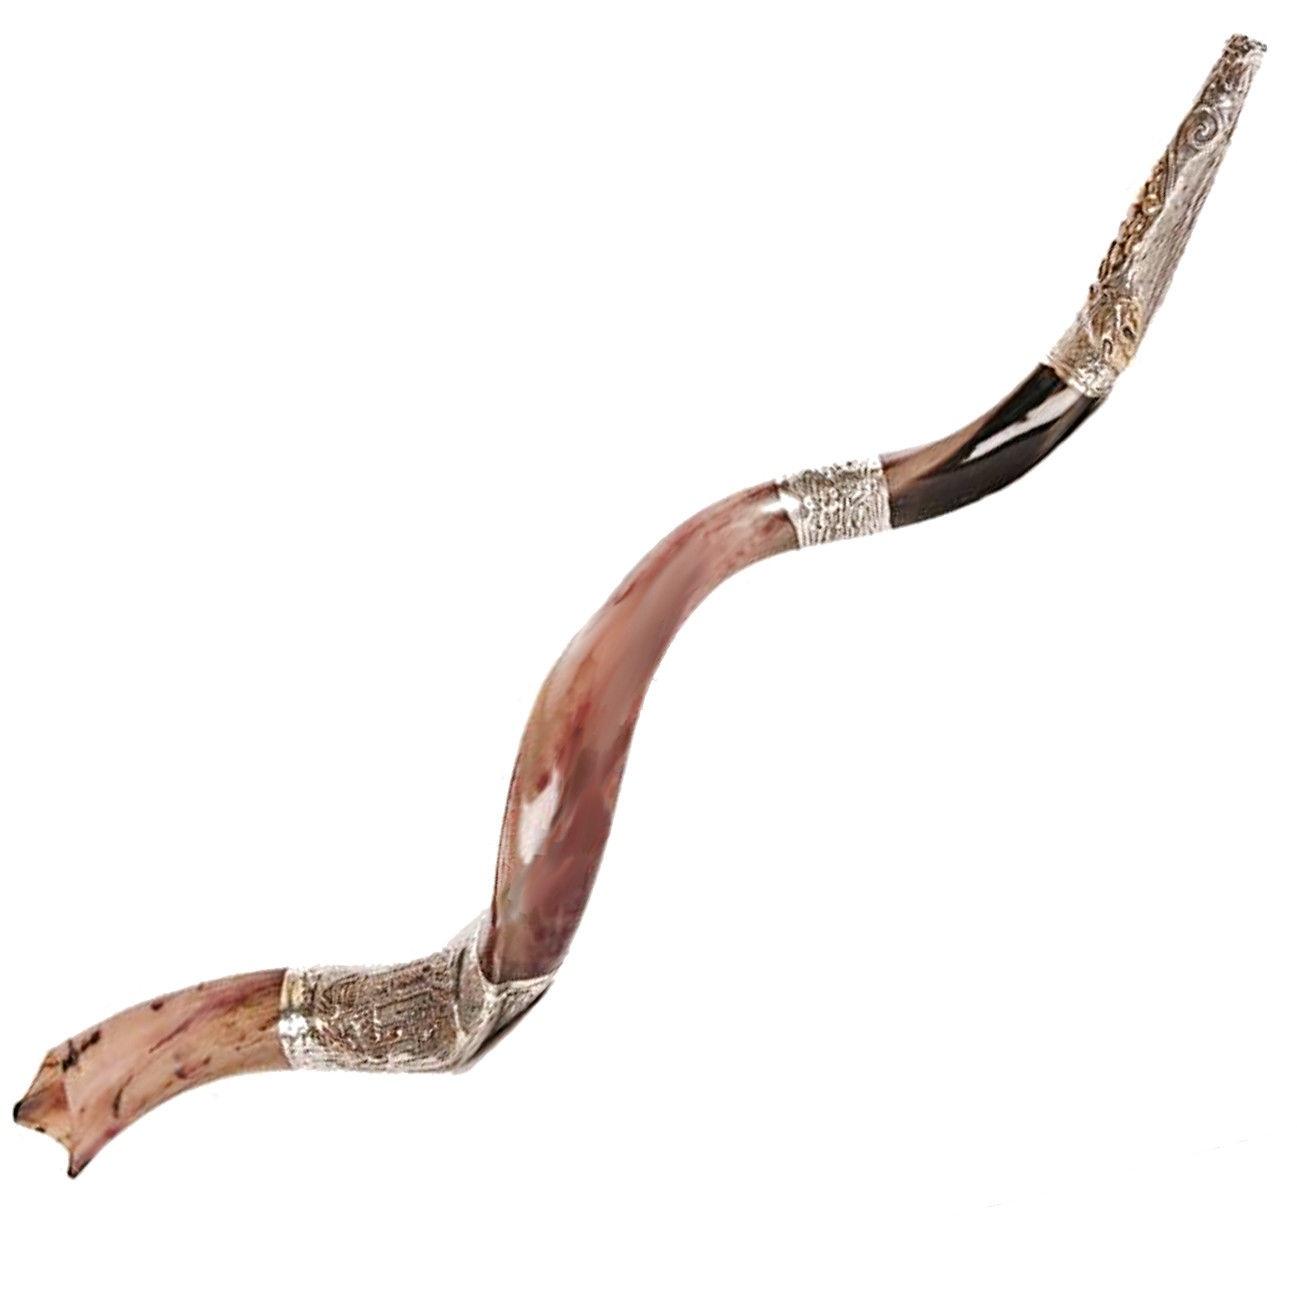
Natural Kosher Yemenite Shofar Kudu Horn Silver Plated 27.5-31"/70-79 cm Israel
Brand: Mishan
The Shofar is made of natural Kudu horn. When shrouded, this shofar produces a high, weeping sound. According to the Halakhah, the shofar is trumpeted during a synagogue divine service on Rosh Hashanah (Jewish New Year) and Yom Kippur (Judgment Day, or Day of Atonement). All the shofaras are controlled by the rabbis because the instruments must be kosher. The length of the shofar is measured on the outer part and the natural curvature of the instrument is taken into account. Each shofar is unique and you will never find two absolutely identical. Size: 27.5-31"/70-79 cm Weight: 14.1 oz (1000 gr) Material: Natural Kudu's horn & Silver plated 925 Country of origin: Israel
Category: Arts & Entertainment > Hobbies & Creative Arts > Musical Instruments > Brass Instruments > Trombones > Bass Trombones